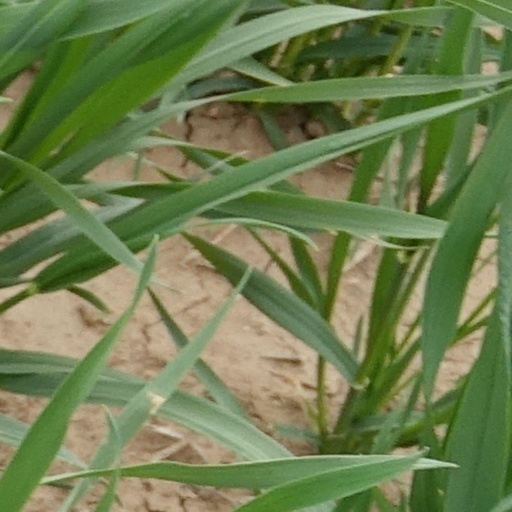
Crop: wheat